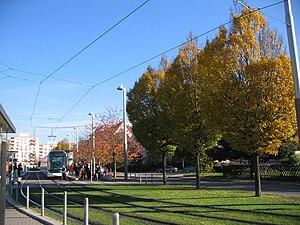
Hautepierre est un quartier de la ville de Strasbourg.